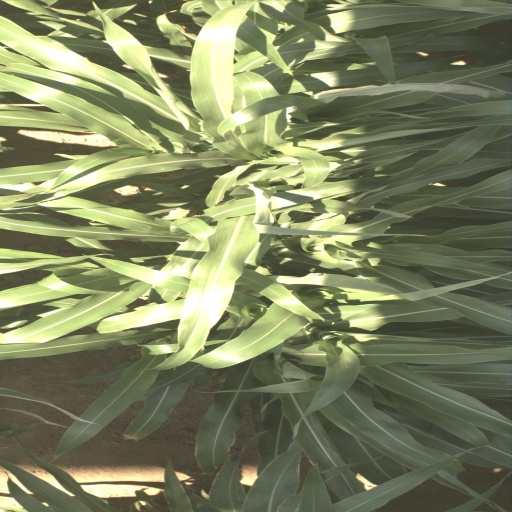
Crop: sorghum